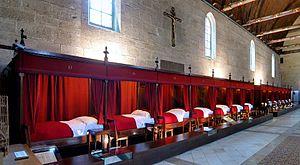
Rangée de lits dans la grande salle des pôvres de l'Hôtel-Dieu de Beaune.
Les Hospices de Beaune ou Hôtel-Dieu de Beaune est un Hôtel-Dieu / Hospices de style gothique flamboyant avec toiture en tuile vernissée de Bourgogne, fondé au XVᵉ siècle par le chancelier des ducs de Bourgogne Nicolas Rolin et son épouse Guigone de Salins, à Beaune en Bourgogne. Il est un des plus célèbres du monde, tant par sa fastueuse et remarquable architecture traditionnelle bourguignonne que par son prestigieux domaine viticole bourguignon dont la production est historiquement vendue aux enchères pour financer son fonctionnement, sous le nom de vente des hospices de Beaune. Actif jusque dans les années 1960, classé aux monuments historiques depuis 1862, il est à ce jour un musée d'histoire de la médecine et expose entre autres le polyptyque Le Jugement dernier de Rogier van der Weyden.
Un hôtel-Dieu, parfois orthographié Hostel Dieu, est un hôpital de fondation ancienne dans certaines villes, qui recevait les orphelins, indigents et pèlerins et qui était administré par l'Église. Le terme « hôtel-Dieu » ne parait pas constituer une catégorie d'établissement différente de celle de l'hôpital, et on doit le considérer comme une simple appellation, contraction du mot « hôtel », dérivé du latin hospes, hospitis, et de Dieu.